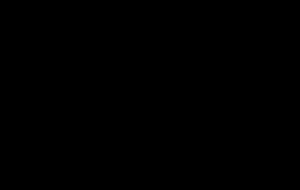
Le regard désigne le mouvement ou la direction des yeux vers un objet ainsi que les yeux eux-mêmes.